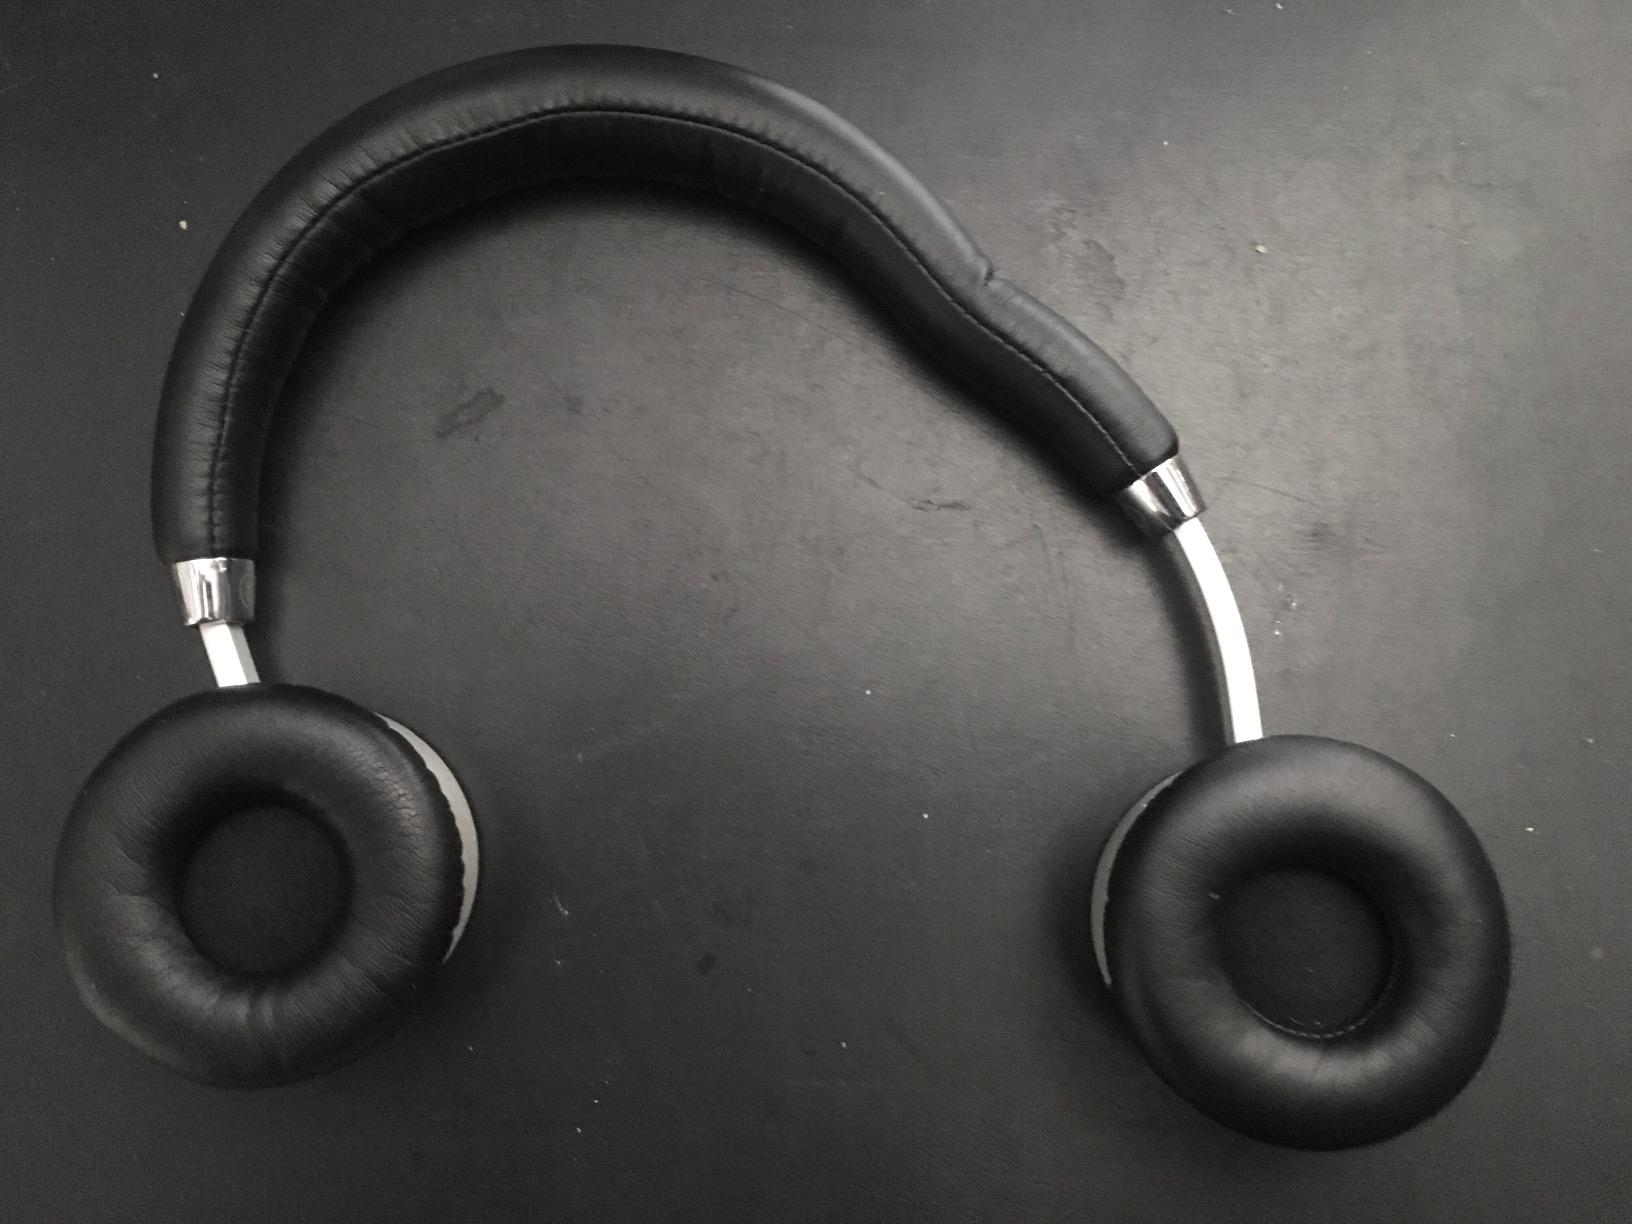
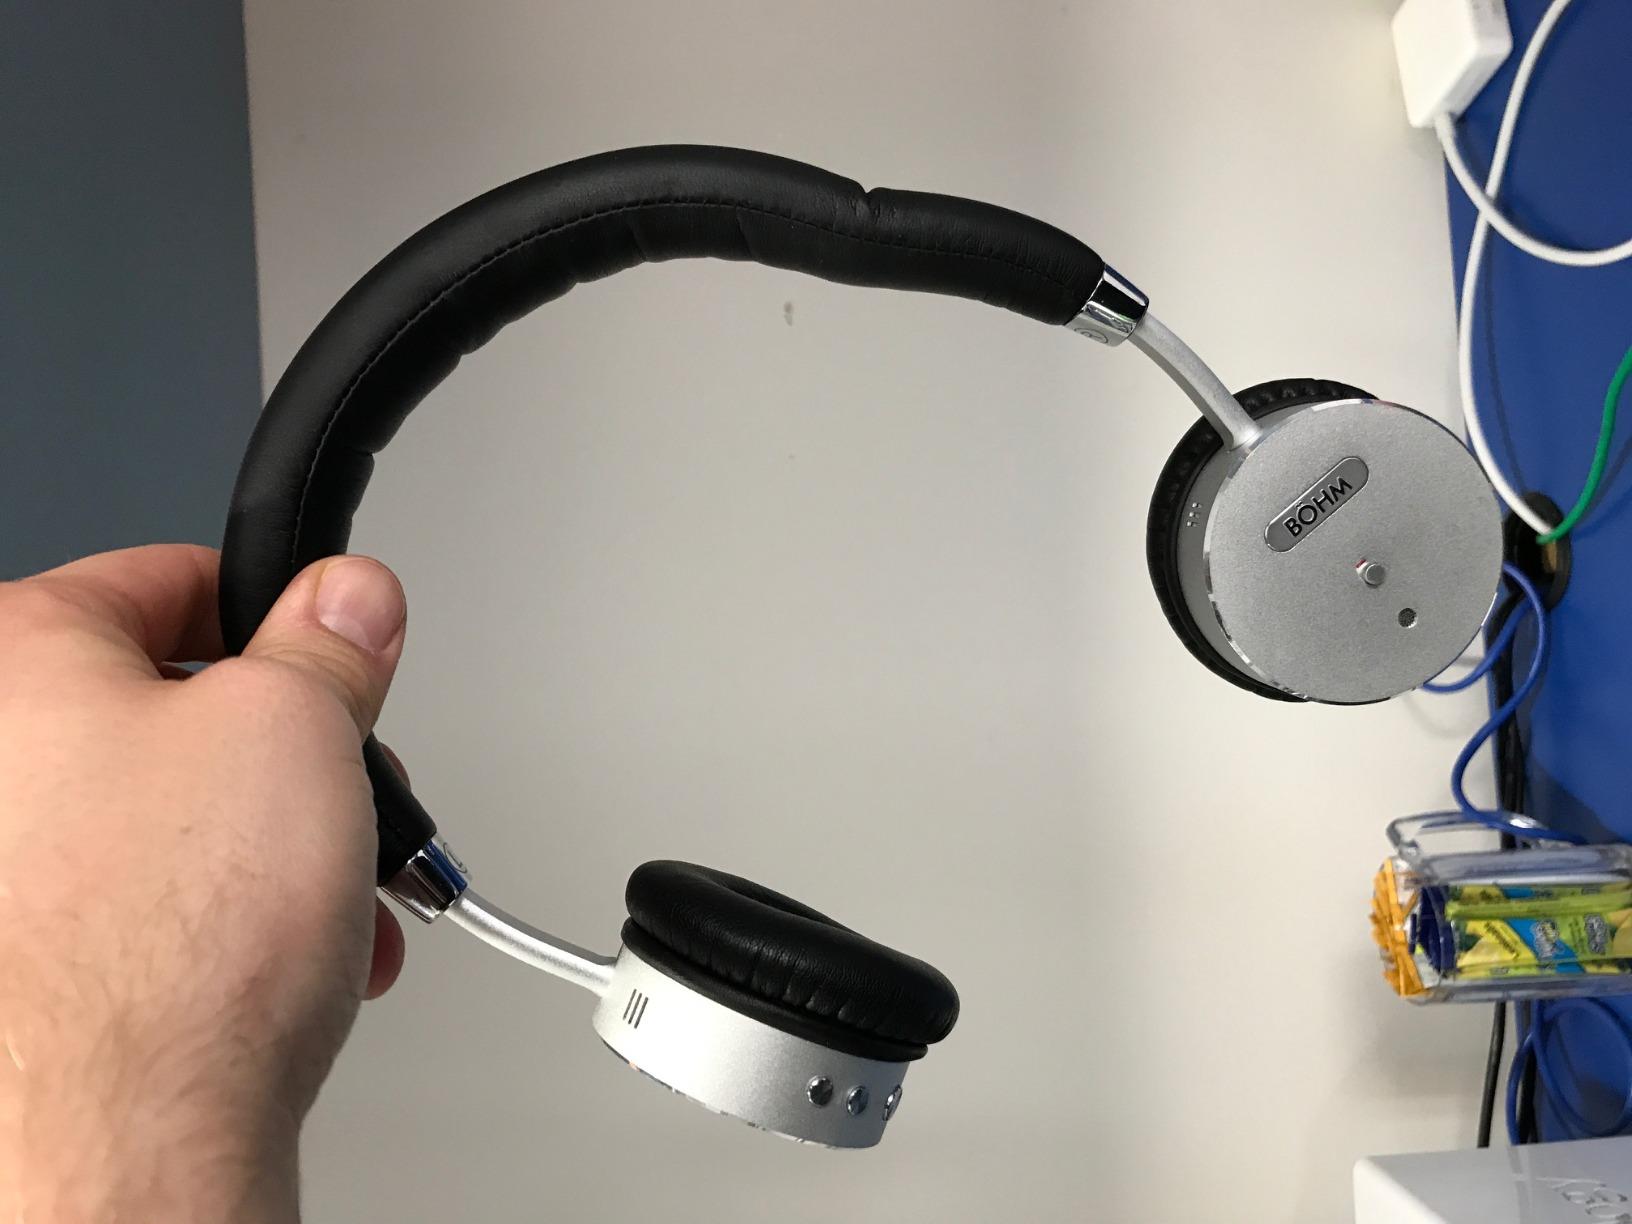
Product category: headphones
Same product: yes